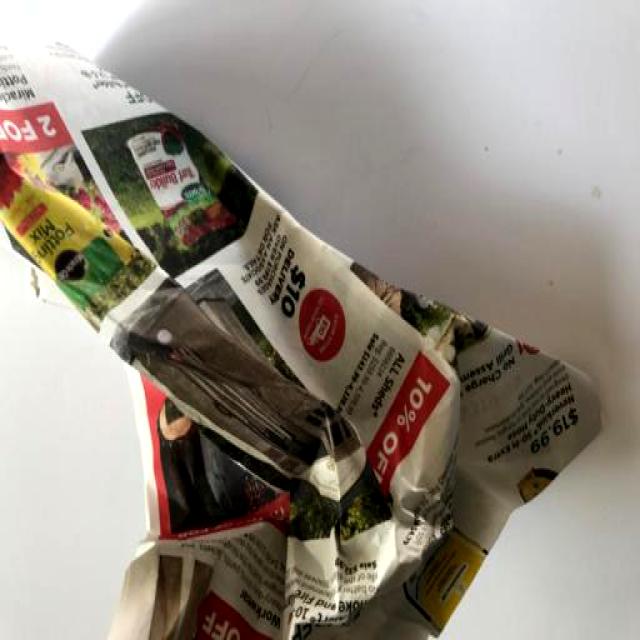
Label: Trash